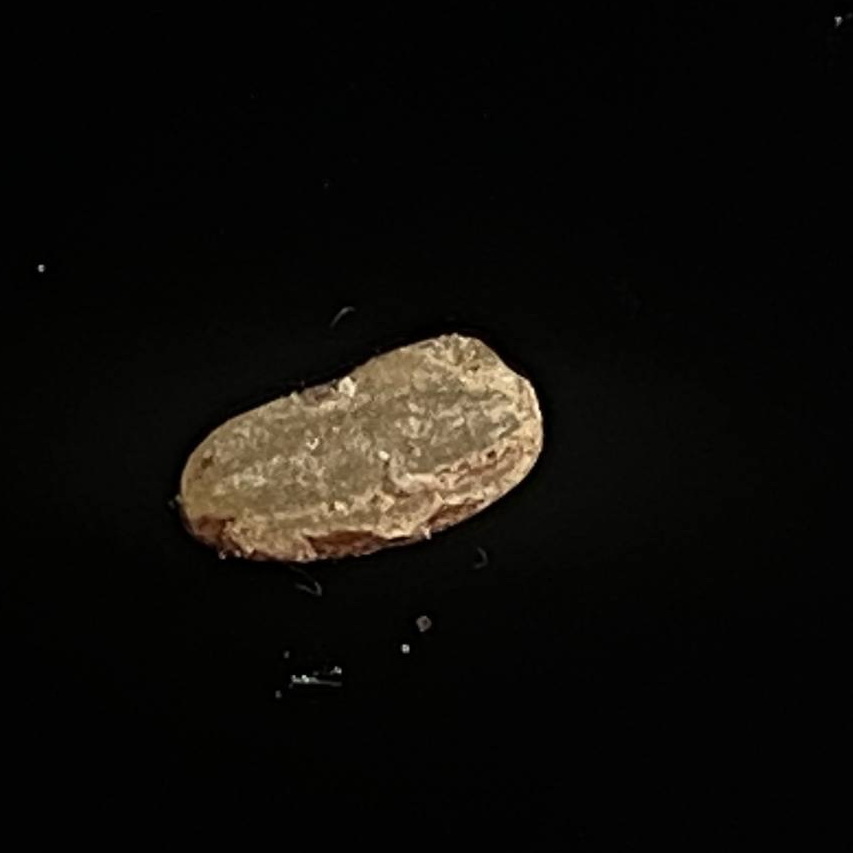
Rice variety: Amon